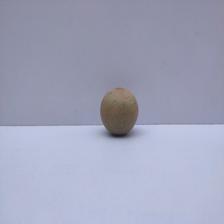
Size: Small